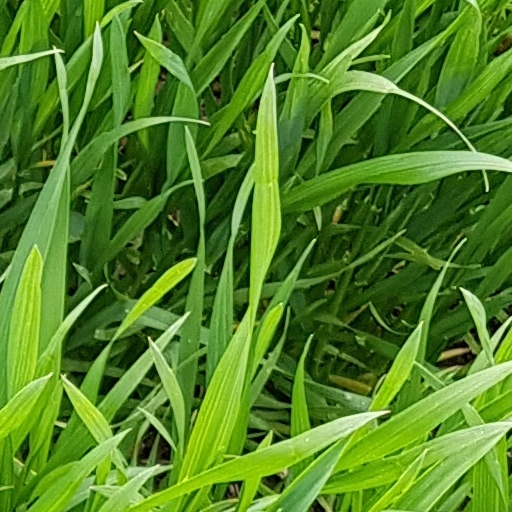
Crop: wheat